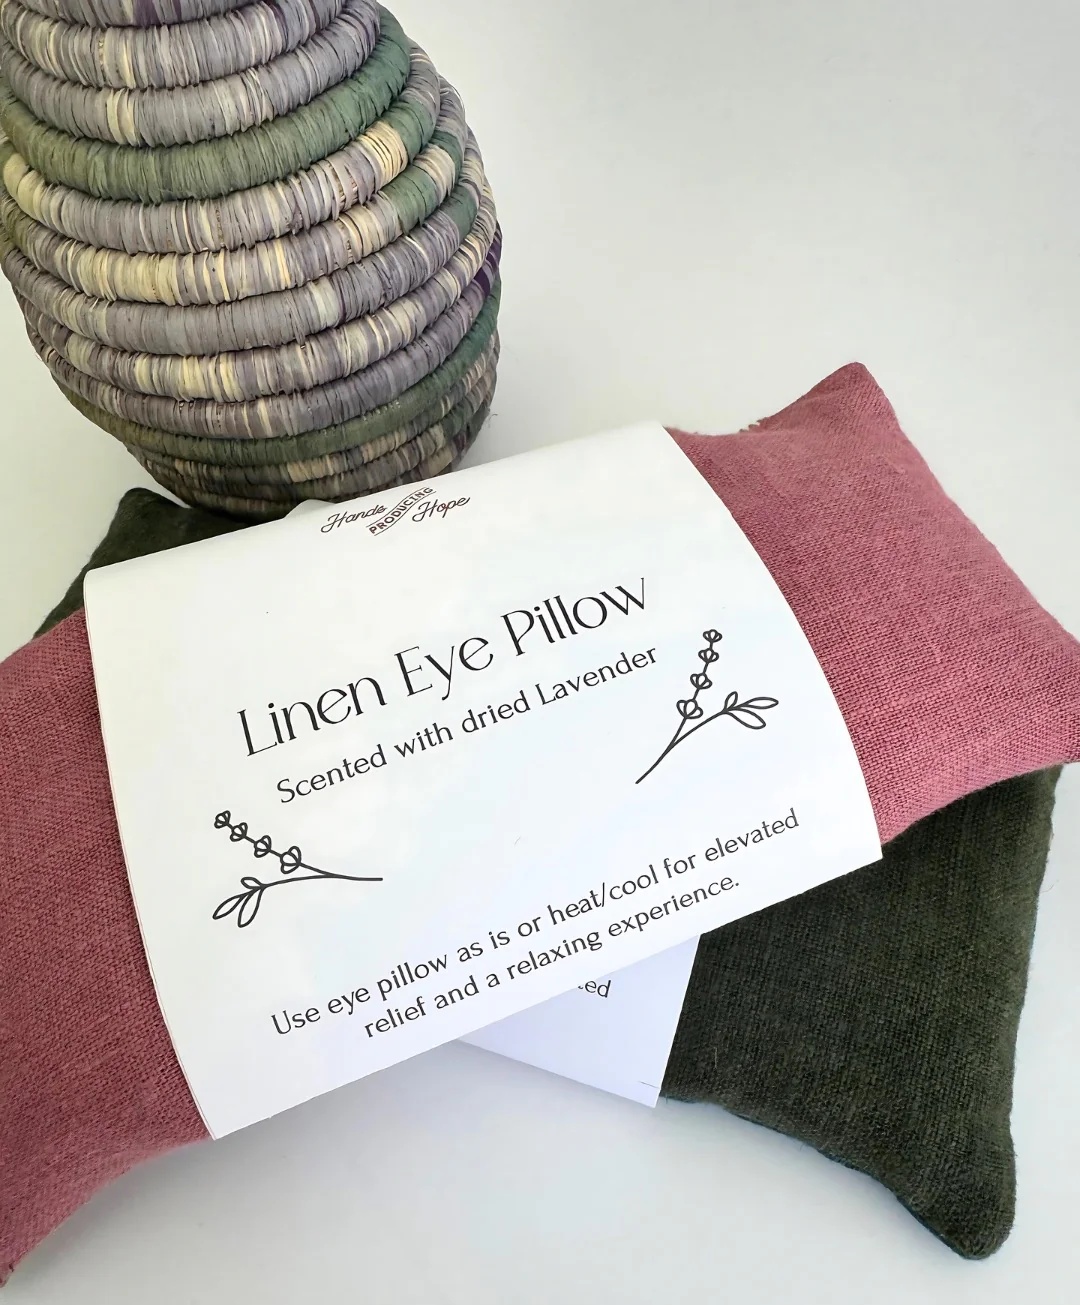
Linen Eye Pillow
Brand: LS The Hope Shop
The perfect relaxation tool for your vacation or to end a busy day. These eye pillows can be used room temp but they are also great when thrown in the freezer before use to reduce puffiness and inflammation and they can even be warmed in the microwave for ultimate relaxation. These eye pillows were handmade by our Afghan refugee partner Sharhbano! They are made with sustainably sourced linen from scrap fabrics and filled with lavender and rice. Because we are using remnant fabrics, the eye pillows you receive will be two-toned and the color will vary! Size: 8in x 4in Created in Louisiana by The Hope Shop
Category: Health & Beauty > Personal Care > Massage & Relaxation > Eye Pillows